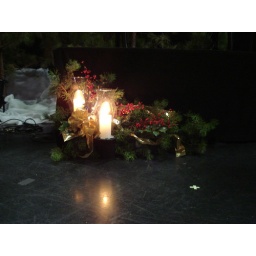
greenery and candles in front of the 24&amp;quot; keyboard riser